East Lancashire Royal Engineers

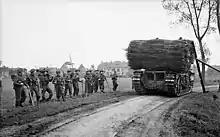
A fascine-carrying AVRE passes infantry during the attack on 's-Hertogenbosch.

After the victory of the Battle of Amiens on 8 July – the start of the Allied Hundred Days Offensive – the Germans in front of 42nd (EL) Division began to withdraw. The division reorganised for open warfare, forming self-contained brigade groups, each with two RE sections attached. On 21 August the division attacked at the Battle of Albert, capturing and consolidating all its objectives, and on 24 August it captured Miraumont. The division then continued the pursuit (the Second Battle of Bapaume) with one RE company (usually 429th Fd Co) on front-line work and restoring water supplies for men and horses, a second on water supply and road work, and the third in reserve working behind the lines. A section of 252nd Tunnelling Co worked with the forward company in clearing dugouts, mines and booby-traps. The signal company established visual, wireless and pigeon signalling until cables could be laid over the captured ground. The division was then relieved on 5 September and the REs were sent for training.